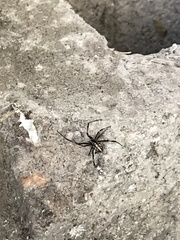
Species: Lactrodectus_hesperus